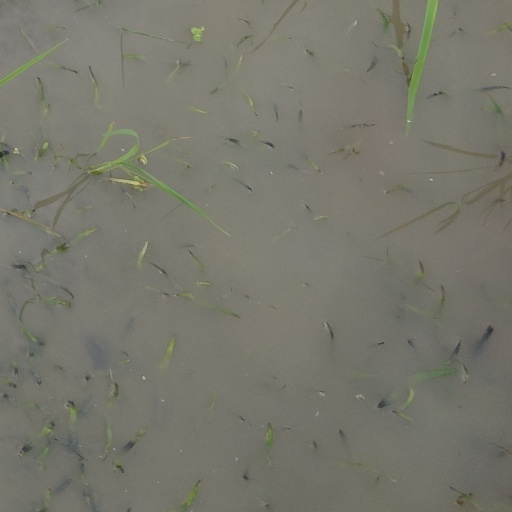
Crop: rice